Col. William H. Fulkerson Farmstead

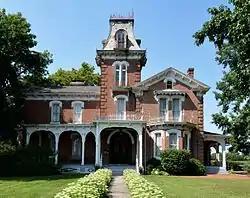

The Col. William H. Fulkerson Farmstead, also known as Hazel Dell, is a historic farm located at 1510 North State Street (U.S. Route 67) north of Jerseyville, Illinois. The farm includes an Italian Villa style farmhouse, a carriage house, a barn, grain fields, and fruit orchards. Colonel William H. Fulkerson, a Confederate Civil War veteran, and his wife Cornelia settled at the farm in 1866. The couple began construction on the farmhouse in the same year; it was completed in 1872. The two-story farmhouse, designed by Jerseyville architect William Embley, is one of the best-preserved Italian Villa style houses in the Jerseyville area. A tower with a mansard roof, a characteristic Italian Villa element, tops the front entrance. The house's front porch features arched openings and scrolled bracket; a smaller porch on the north side has the same design. In typical Italianate fashion, the house's windows are mainly tall and rectangular with brick hoods, and several have a segmental arched form.